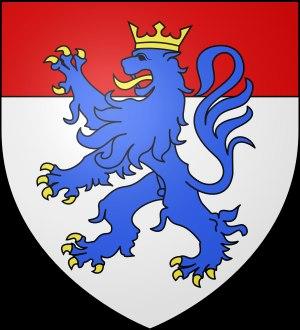
v. 930 - 956..967 : Bouchard Ratepilate